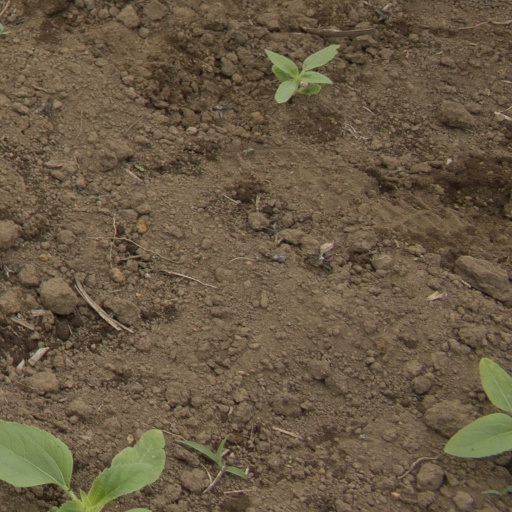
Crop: Jerusalem artichoke